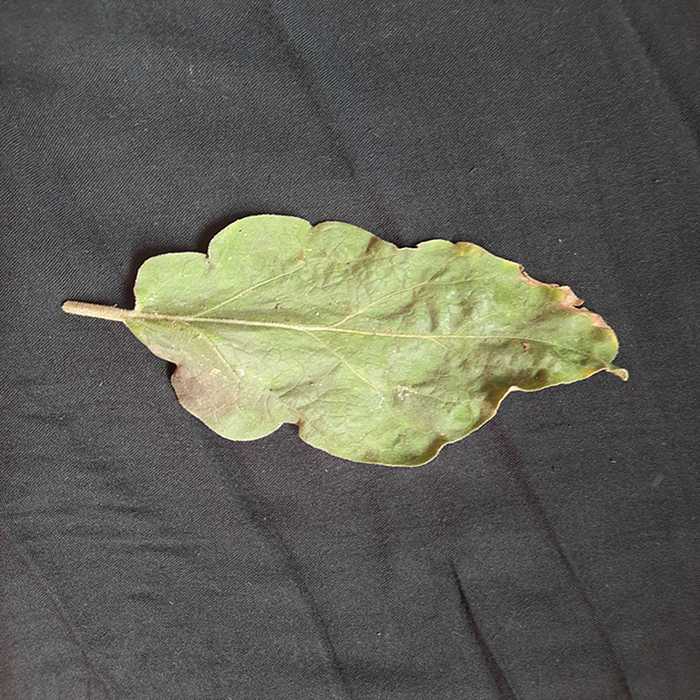
Plant: Eggplant
Label: Eggplant begomovirus